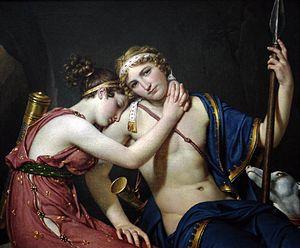
Télémaque est un personnage de la mythologie grecque, fils d'Ulysse et de Pénélope. Il apparaît dans les épopées grecques du Cycle troyen, notamment dans l’Odyssée d'Homère, où il vient en aide à sa mère puis à son père contre les prétendants.